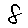
Label: 8